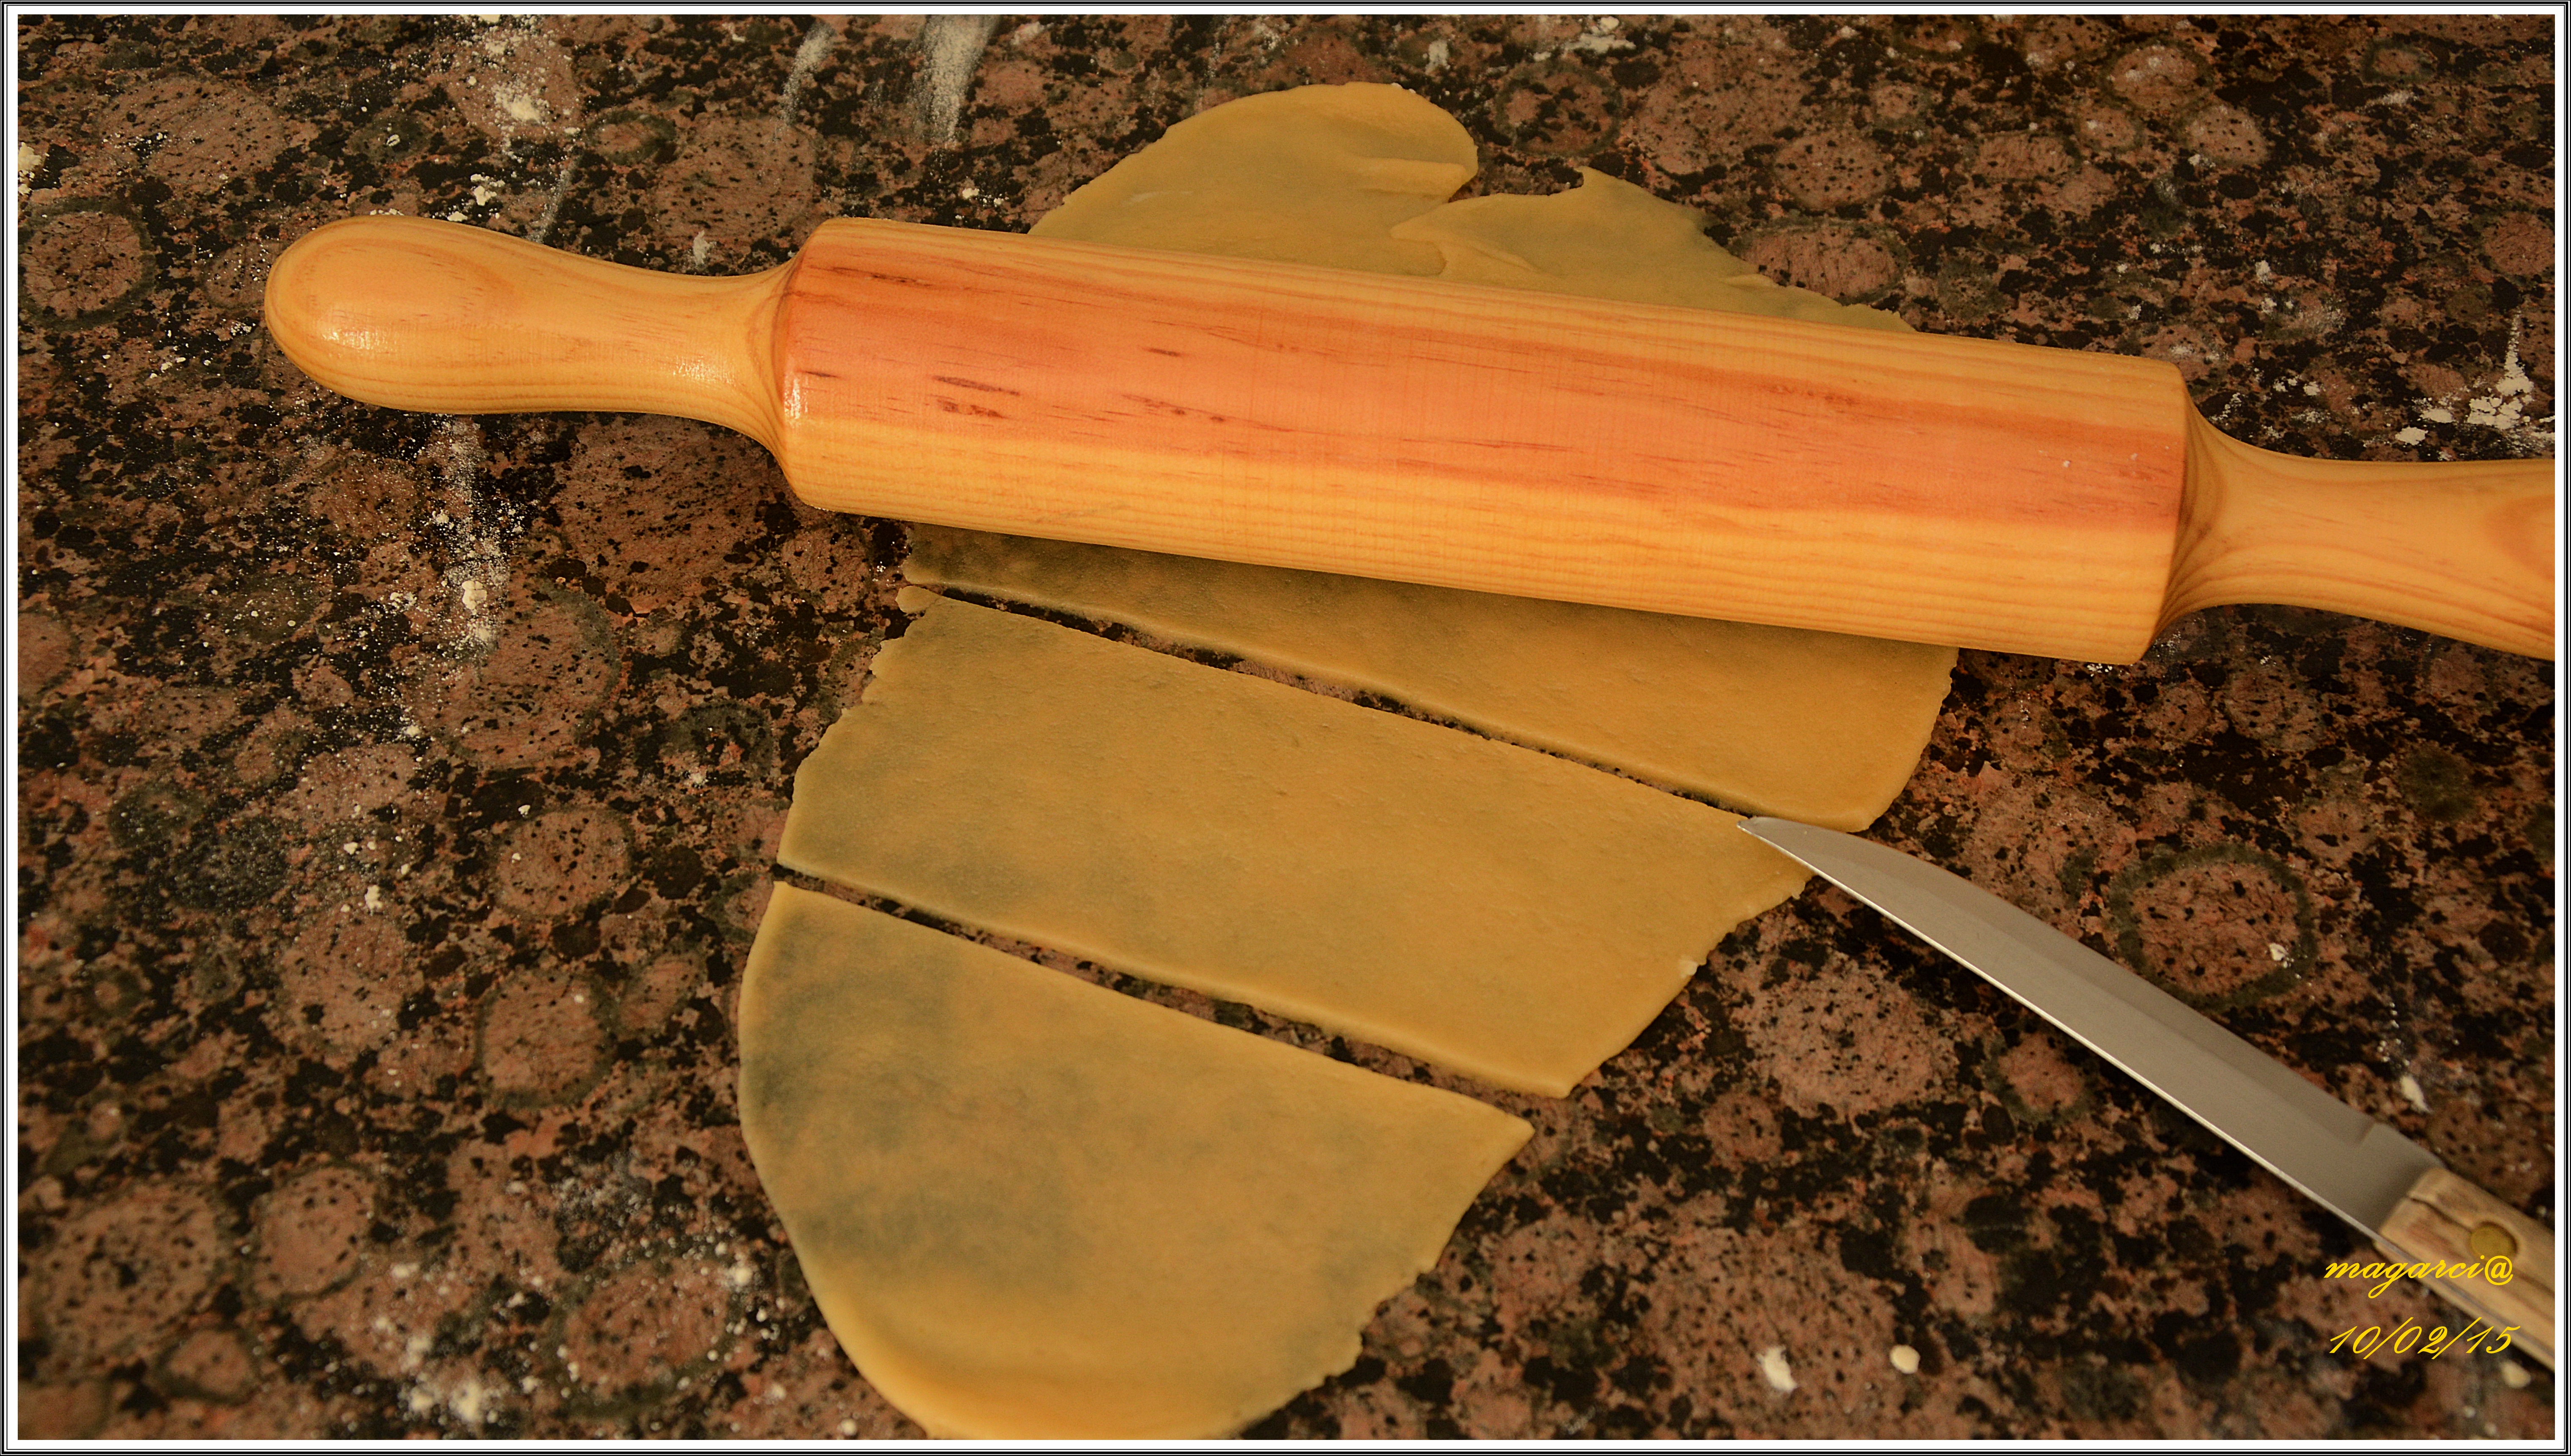
wing, wood, tool, oar, weapon, carnaval, orejuelas, man made object, boats and boating equipment and supplies